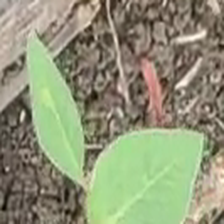
Weed species: Moti_dudhi(Euphorbia_geneculata_L)